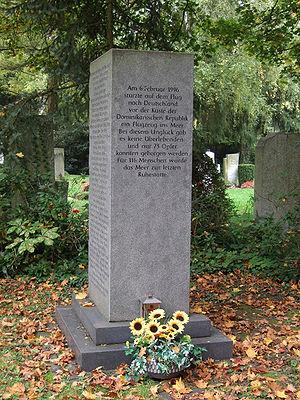
Le vol 301 de Birgenair, vol d'un Boeing 757 de la compagnie turque Birgenair entre l'Aéroport international Gregorio-Luperón et l'Aéroport de Francfort-Rhein/Main via l'Aéroport international de Gander et Berlin s'est abîmé en mer le 6 février 1996.